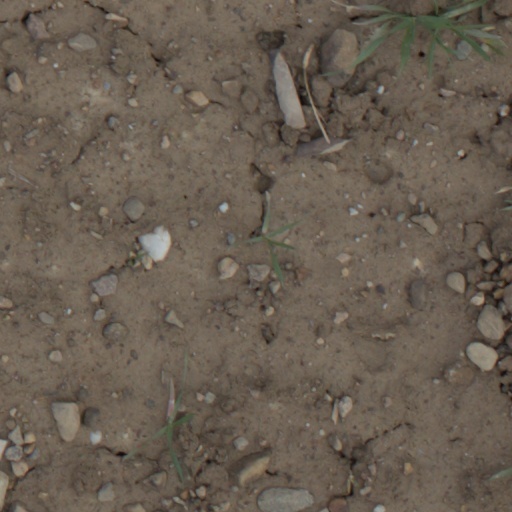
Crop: wheat